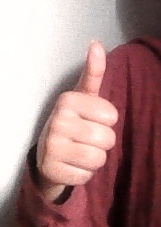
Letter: aleff